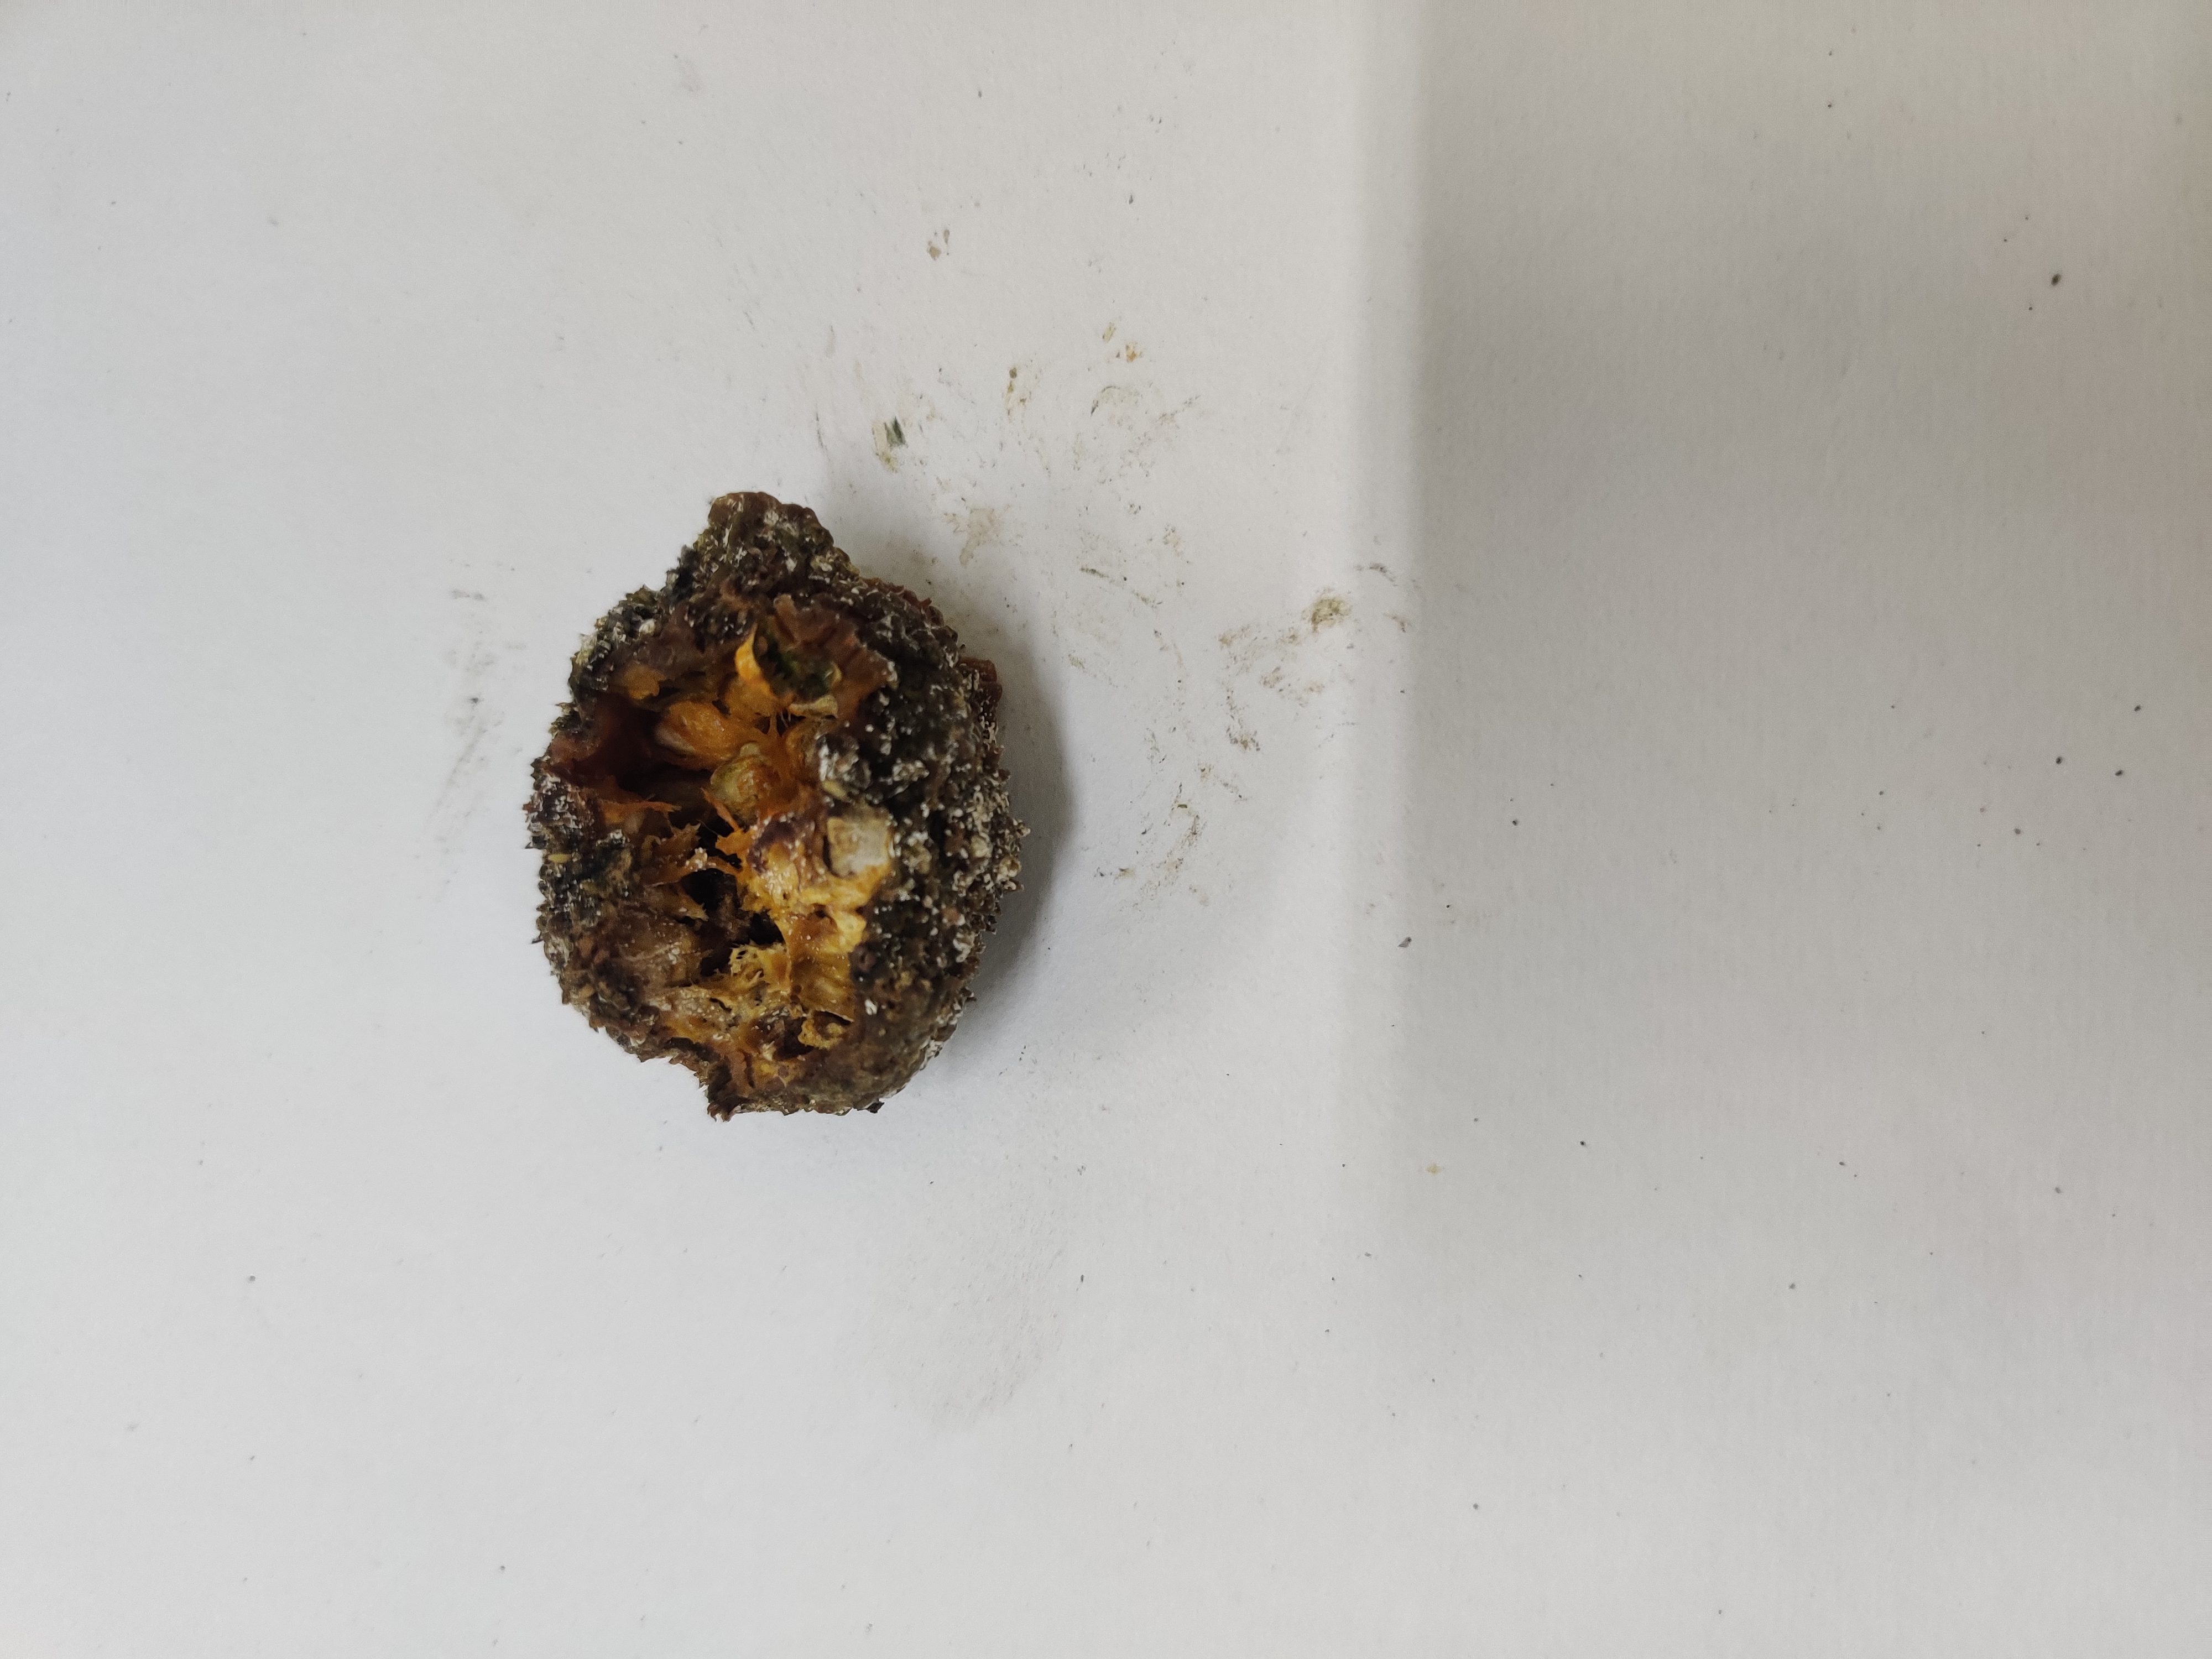
Crop: Spiny Gourd
Condition: Damaged